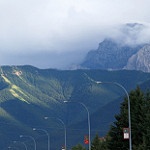
Label: mountain